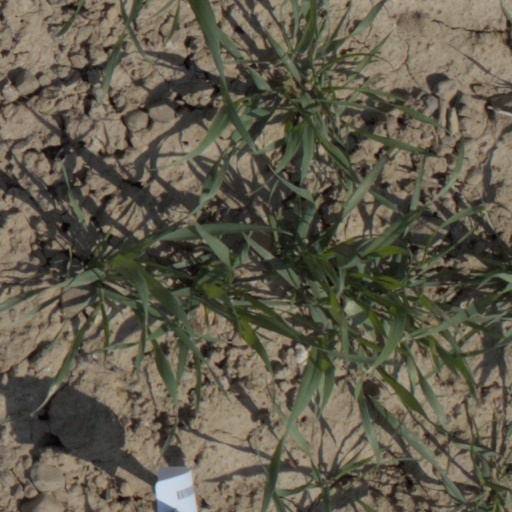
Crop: wheat